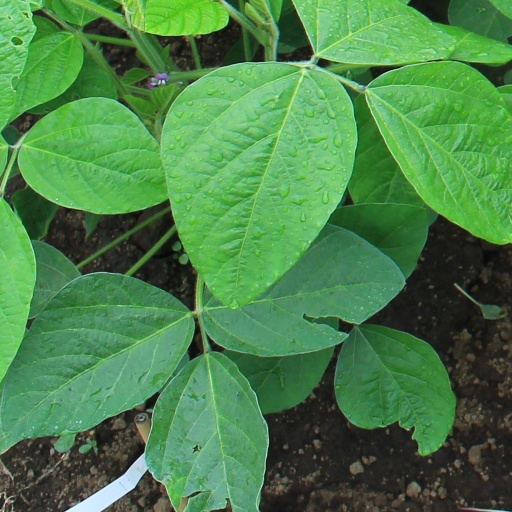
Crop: soybean